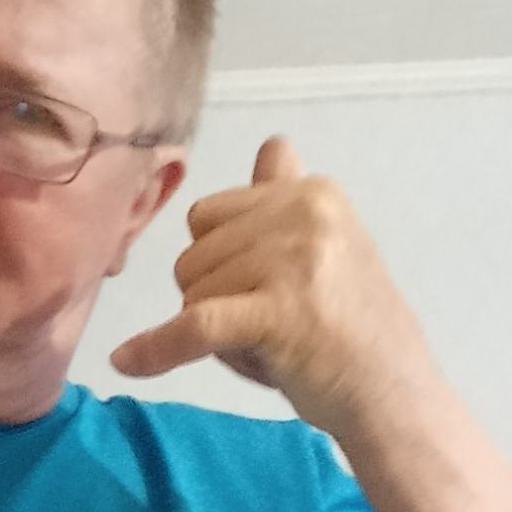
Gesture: call